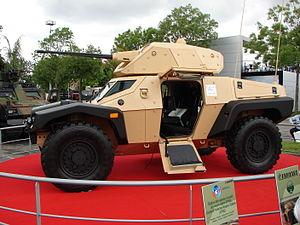
Panhard CRAB à Eurosatory 2012
Le CRAB est un projet de véhicule militaire français développé par Panhard general defense présenté en 2011.